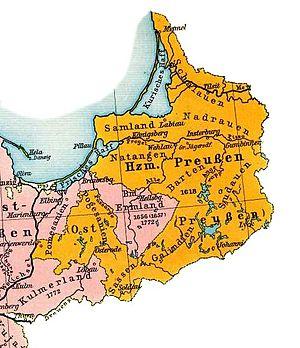
Le Traité de Bromberg ou traité de Wehlau-Bromberg conclu entre Jean-Casimir de Pologne et le Grand Électeur Frédéric-Guillaume Ier de Brandebourg, à Bromberg le 6 novembre 1657, disposait qu'en échange de son appui militaire dans la Grande guerre du Nord et de la restitution de la Varmie à la Pologne, le prince de Hohenzollern-Brandebourg bénéficie de la souveraineté héréditaire sur le Duché de Prusse, et des districts poméraniens de Lauenburg et Bütow ; qu'en outre Draheim et Elbing soient remis en gage à la Marche de Brandebourg.